Question: Please indicate a possible affordance area of the bench that can be used for sitting on
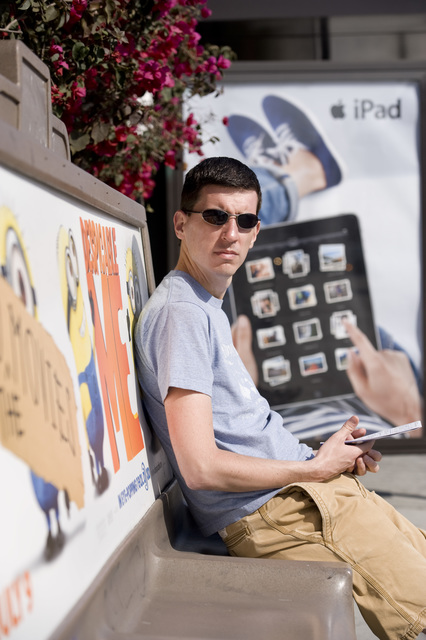
Answer: [107.877, 550.425, 353.858, 638.84]